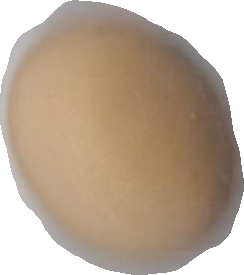
Variety: Anjasmoro